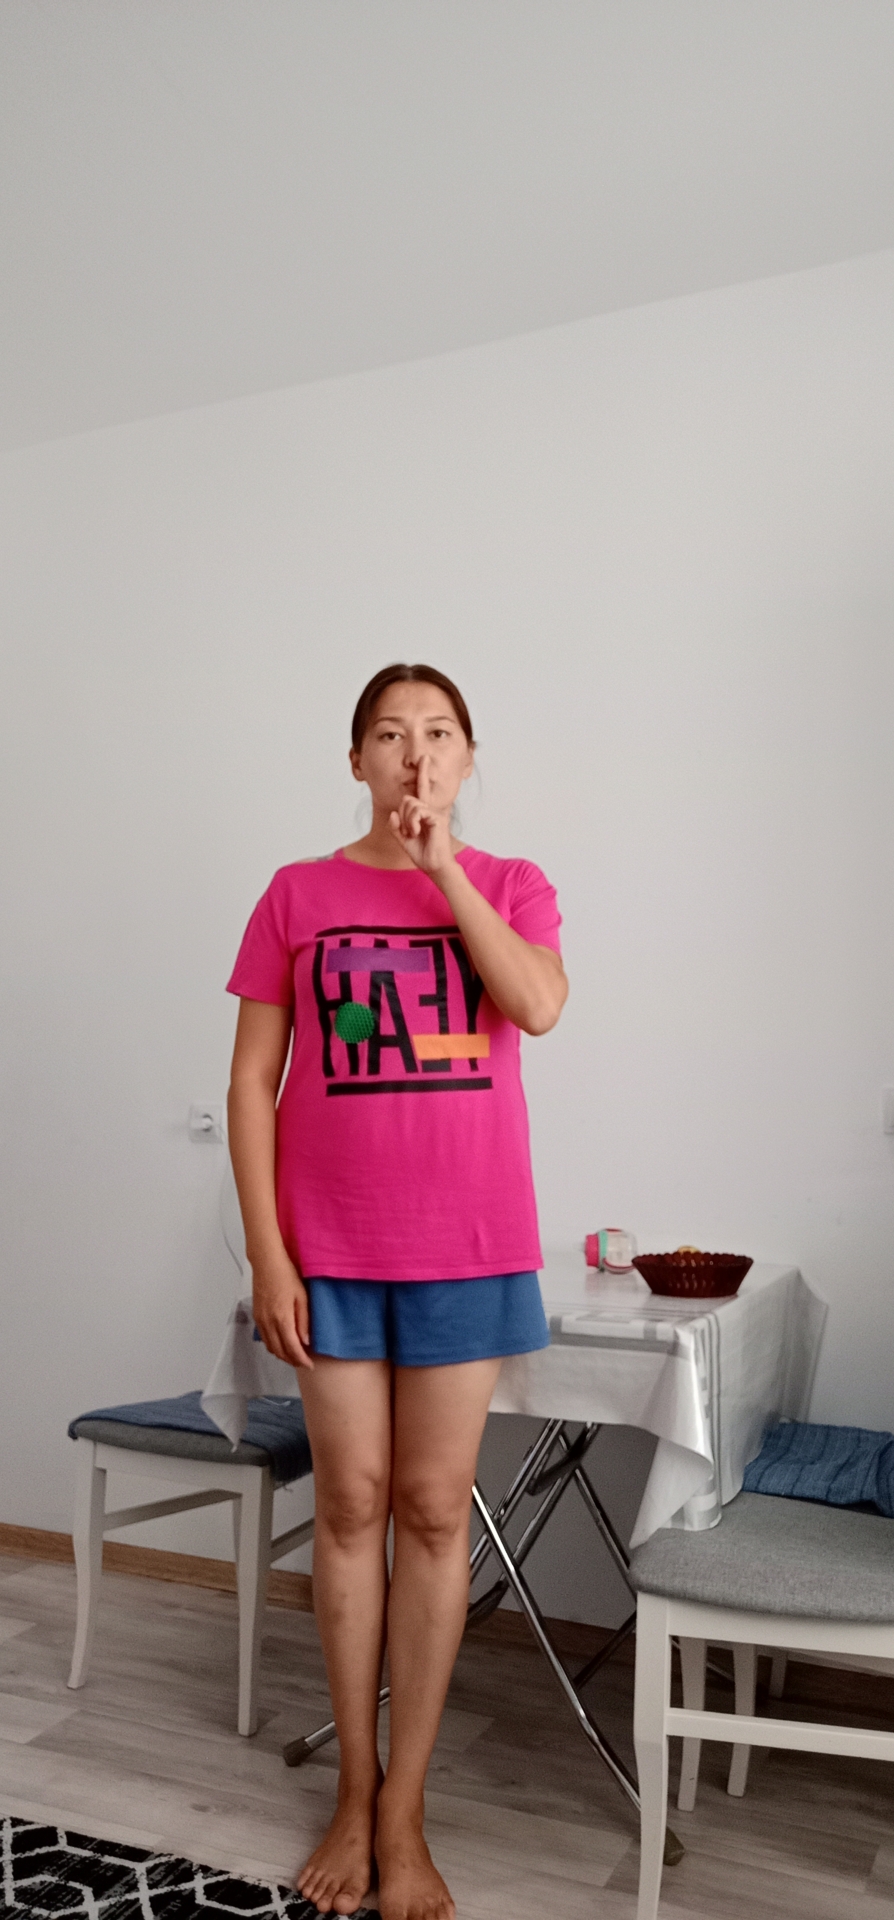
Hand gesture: mute